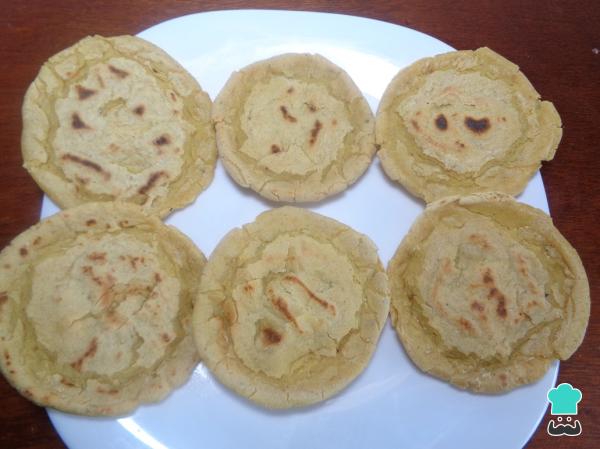
Una vez cocidas las tortillas para sopes mexicanos, les enterramos nuestros dedos pulgares en todo el contorno para formar una especie de cazuelas pequeñas, como observamos en la imagen.